Joseph Owono

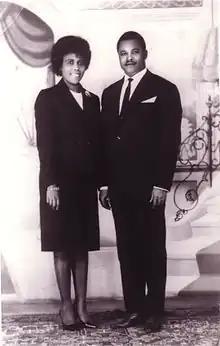
Owono with his wife in Egypt in the 1960s.

Joseph Owono (1921 – December 17, 1981) was a Cameroonian writer and diplomat who served as Cameroonian Ambassador to the United States in the 1970s. His novel "Tante Bella" (Aunt Bella), published in 1959, was the first novel to be published in Cameroon.